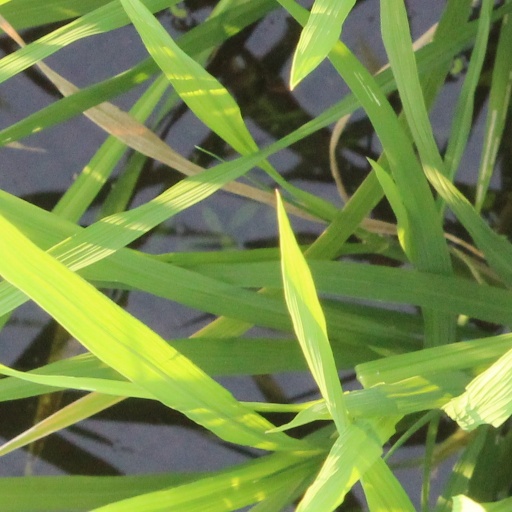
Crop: rice